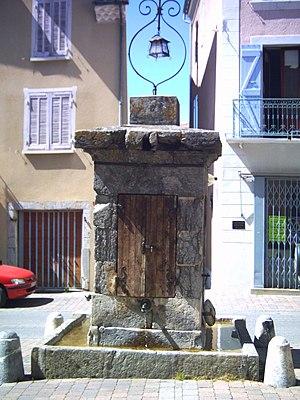
Saint-Bonnet-en-Champsaur est une commune française située dans le département des Hautes-Alpes en région Provence-Alpes-Côte d'Azur.